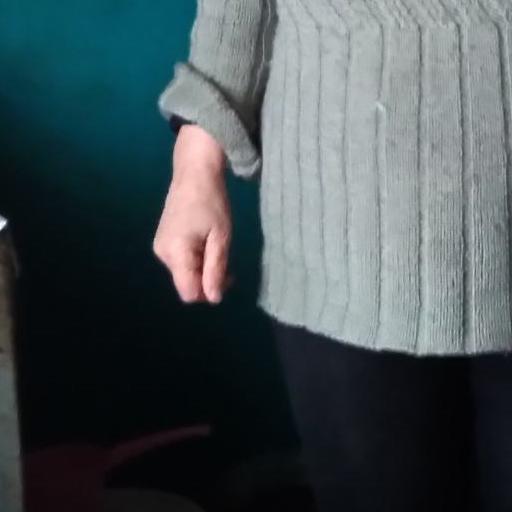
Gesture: no_gesture